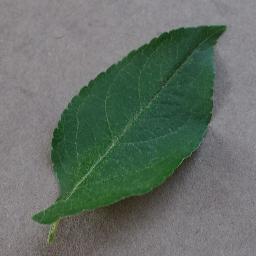
Label: Apple___healthy